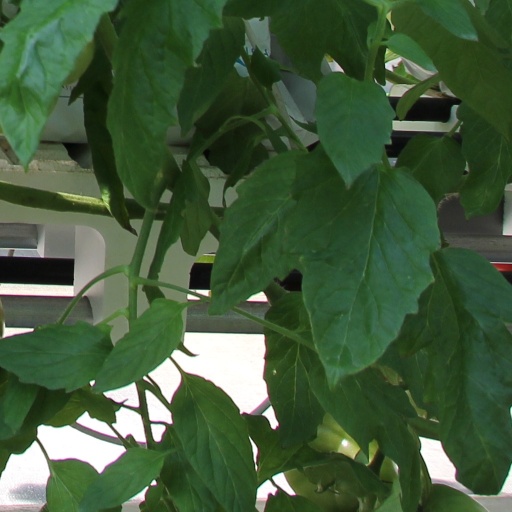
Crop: tomato